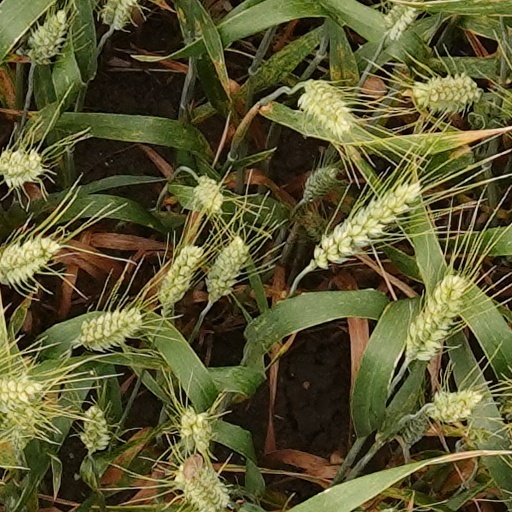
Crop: wheat